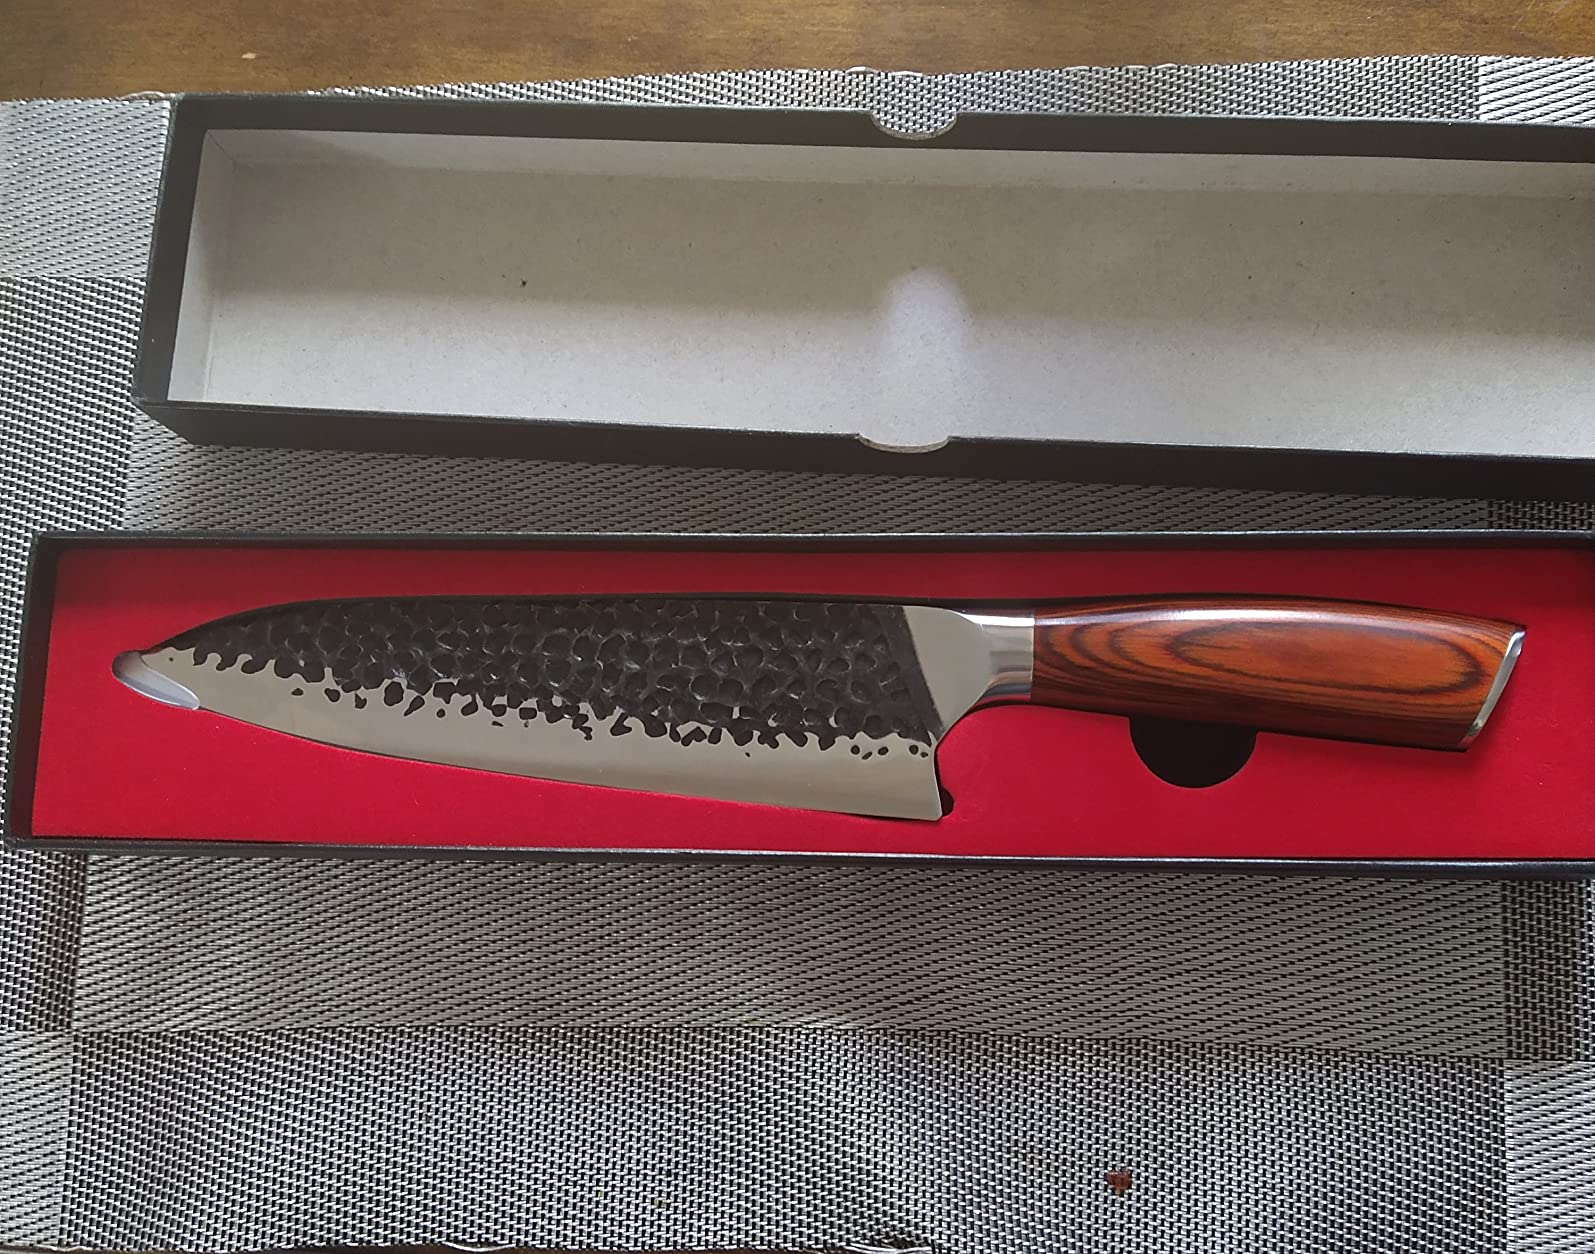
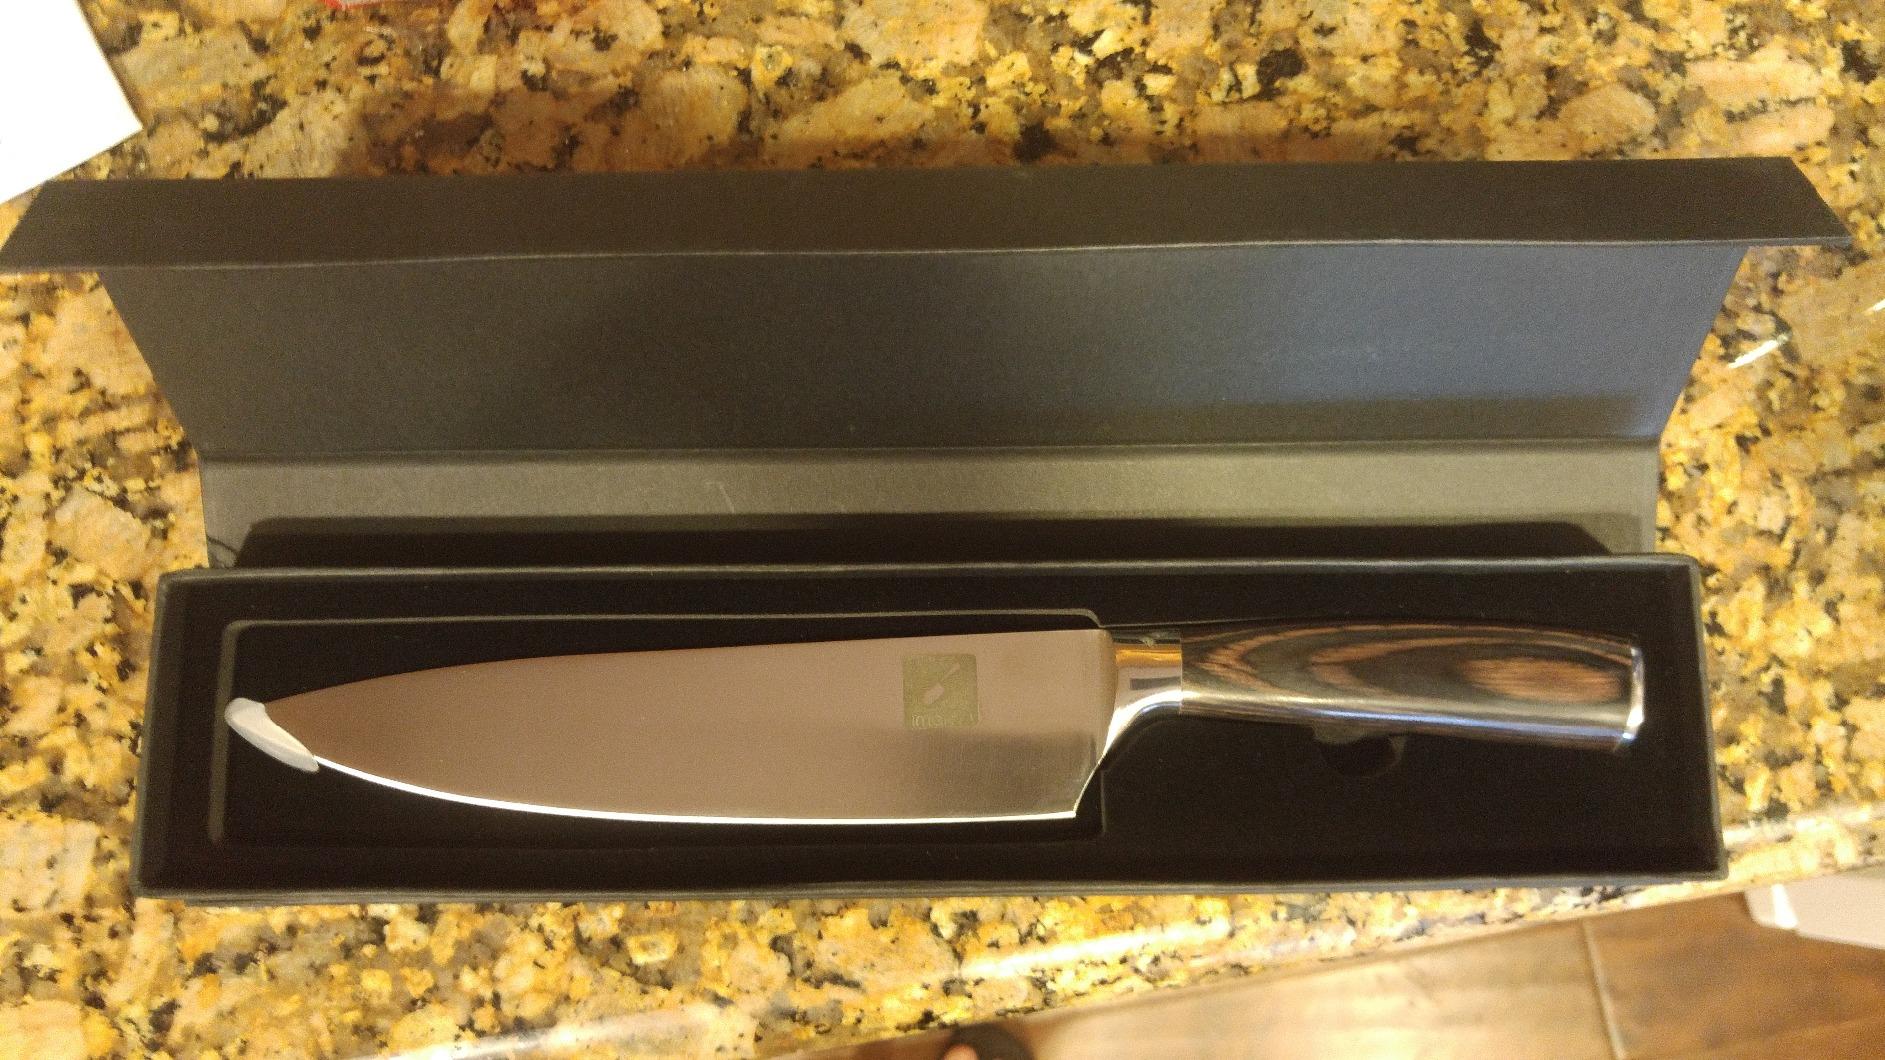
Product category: items_knife
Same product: no